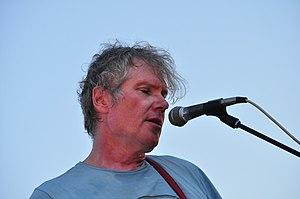
Love Battery est un groupe de grunge américain, originaire de Seattle, dans l'État de Washington. Formé en 1989, il est influencé par le rock psychédélique.